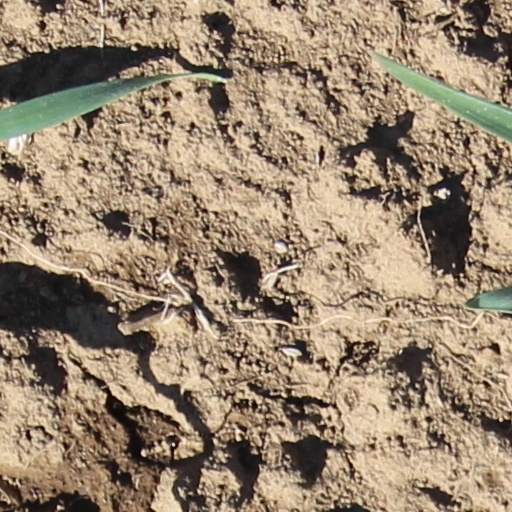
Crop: wheat